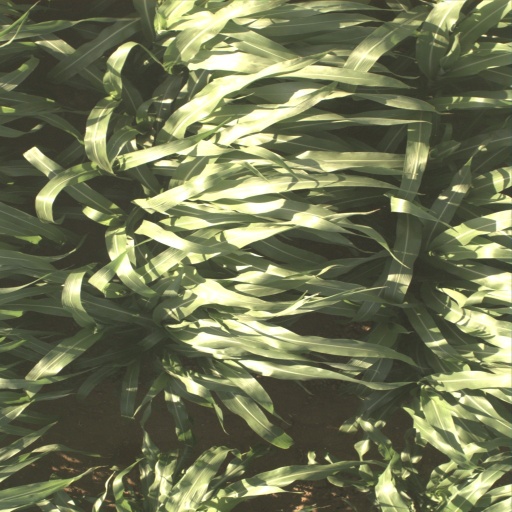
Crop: sorghum